Unsinkable aircraft carrier

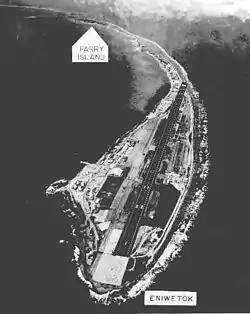
Aerial view of the American airstrip on Enewetak Atoll, a archetypical "unsinkable aircraft carrier".

An unsinkable aircraft carrier is a geographically or politically important island that is used to extend the power projection of a military force. Because such an entity is capable of acting as an airbase and is a physical landmass not easily destroyed, it is, in effect, an immobile aircraft carrier that cannot be sunk.